Tuku Junior High School

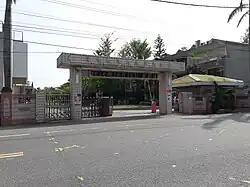
The old gate of the school

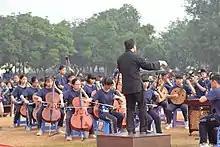
Tuku Junior High School Chinese Orchestra

The Yunlin County Tuku Junior High School (referred to as TKJH or TJHS ) is a junior high school located in Tuku, Yunlin, Taiwan, which has two kinds of special classes - Chinese music (art talent) class and PE class.